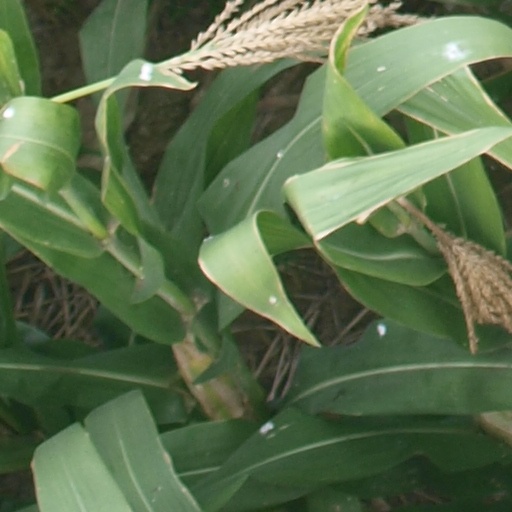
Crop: maize; corn